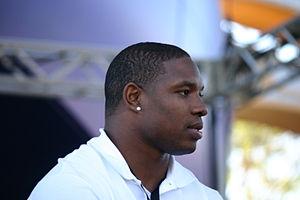
Maurice Jones-Drew est un joueur américain de football américain, né le 23 mars 1985 à Oakland, qui évolue au poste de running back.